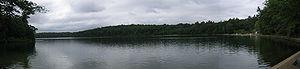
Vue panoramique de l'étang de Walden en juillet 2005 entouré de ses bois. À droite de l'image se distinguent une berge artificielle et des installations de loisir.
Walden ou la Vie dans les bois est un récit publié en 1854 par l'écrivain américain Henry David Thoreau.
L'étang de Walden est un étang profond de 31 m dont la superficie est de 24,7 hectares et le contour de 2,7 km, situé à Concord, dans le Massachusetts aux États-Unis. C'est un bon exemple de kettlehole : il a été formé par le retrait de glaciers il y a entre 10 000 et 12 000 ans environ.